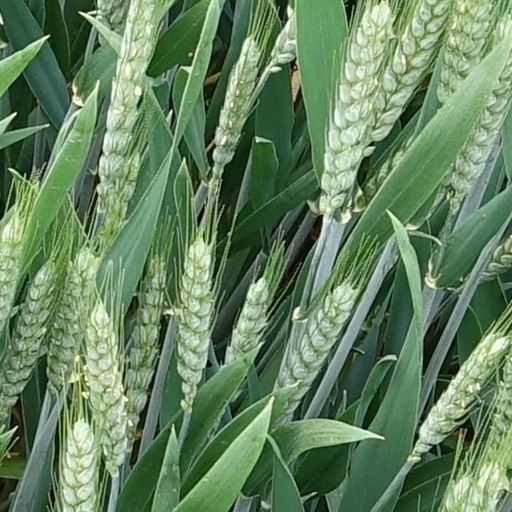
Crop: wheat